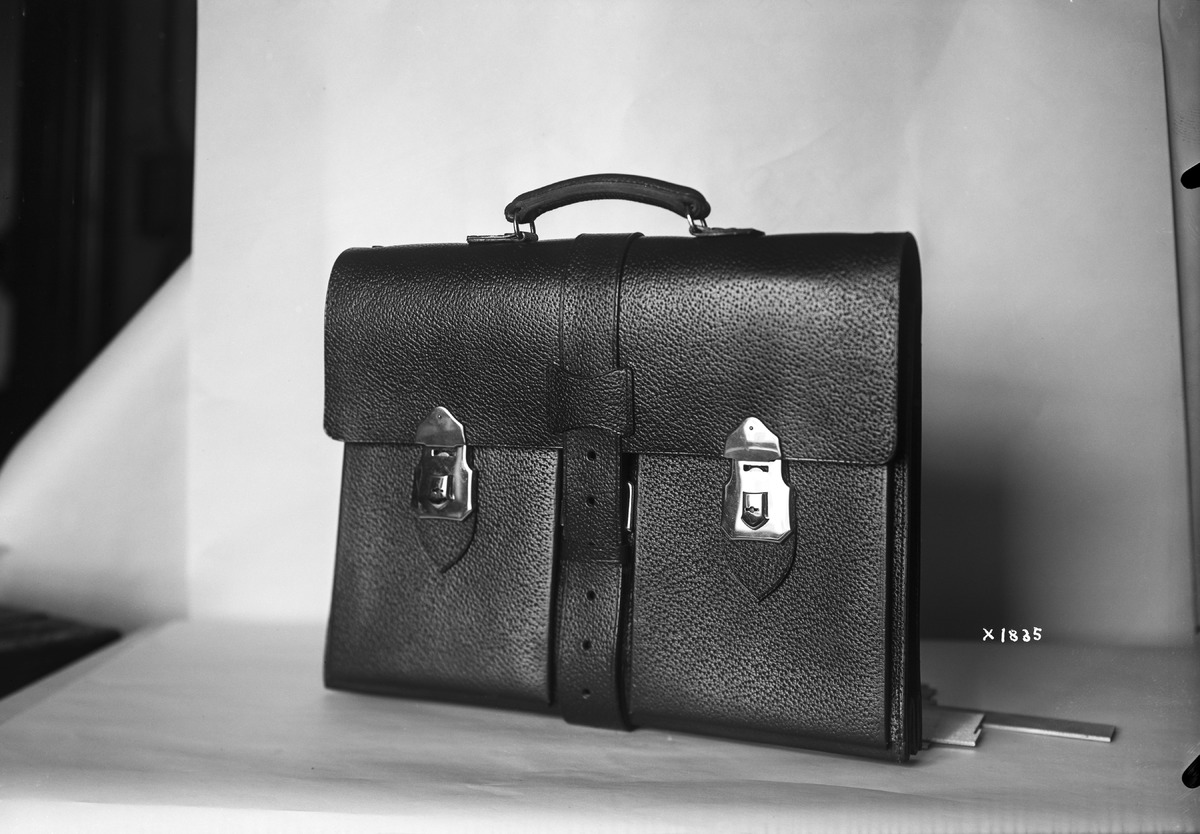
Veljekset Åström Oy:n valmistama salkku
A briefcase manufactured by Veljekset Åström Oy
sisällön kuvaus: Veljekset Åström Oy:n valmistama salkku 3.3.1939. content description: A briefcase, manufactured by Veljekset Åström Oy, on March 3, 1939.
Vuosi: 1939
Paikka: Suomi, Oulu, Suomi, Pohjois-Pohjanmaa, Oulu
Aiheet: salkut; Veljekset Åström Oy; teollisuuslaitokset; nahkateollisuus; laukut; tehtaat; tuotteet; bags; cases; briefcases; factories; products; leather industry